Canadair CT-133 Silver Star

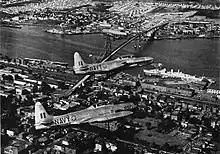
Two CT-133s of the Royal Canadian Navy over Halifax in 1957

The CT-133 entered service in the RCAF as its training aircraft for fighters. The designation of the Silver Star in the Canadian Forces was CT-133.